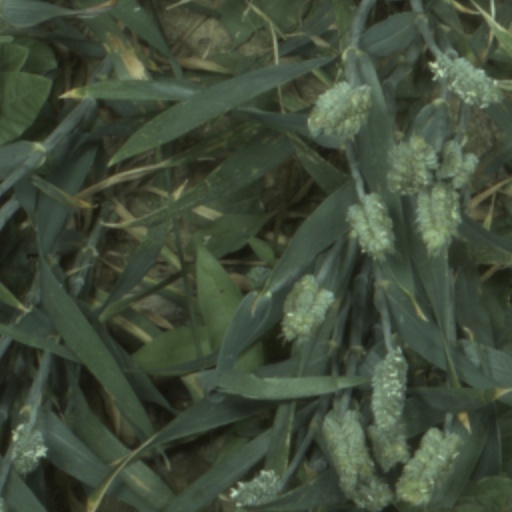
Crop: wheat